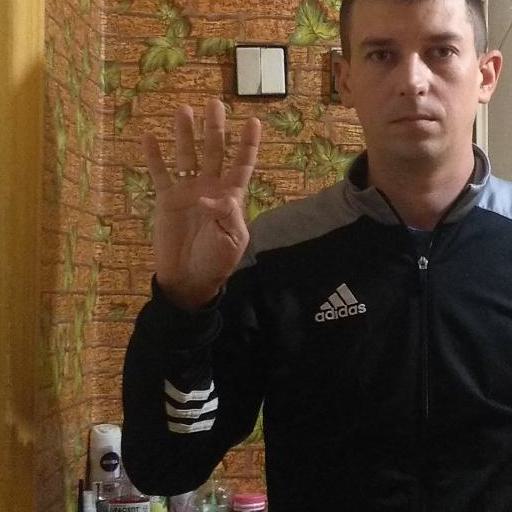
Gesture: four